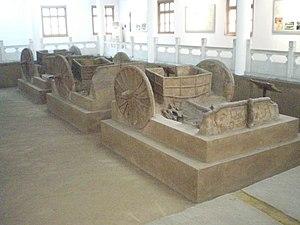
Vers 1300-1046 av. J.-C. : en Chine, épanouissement de la civilisation des Shang qui installent leur capitale, Yin, près d’Anyang. Les colons chinois essaiment par groupes compacts pour aller créer de nouvelles aires de défrichement vers le bassin du Yangzi Jiang au sud, les terrasses du Shanxi au nord-ouest et la vallée du Wei He. Les Shang semblent être alors fréquemment en guerre avec les populations encore non sinisées qui habitent la vallée du Huai He. On a découvert à Anyang des sépultures en forme de fosses cruciformes renfermant des chars avec leurs attelages, de nombreux vases en bronze et des restes de sacrifices humains, ainsi que les premières inscriptions chinoises sur des os oraculaires ou des vases de bronze. Les armées de la Chine des Shang sont organisées en corps de fantassins et d’archers en compagnies de cent hommes, qui soutiennent des sections de cinq chars.